Theodora (wife of Theophilos)

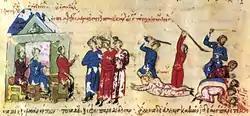
The Paulicians are massacred on the orders of Theodora.

The extent of Theodora's power is somewhat debated in modern scholarship. The "Oxford Dictionary of Byzantium" (1991) states that Theoktistos held effective power throughout Theodora's rule. Per J. B. Bury in "A History of the Eastern Roman Empire" (1912), Theodora's position was very similar to that of Irene during Constantine VI's regency and the imperial government was exercised jointly by both Theodora and the underage Michael III, with actual imperial authority "devolved upon the mother provisionally". According to Lynda Garland, it is difficult to determine whether Theodora or Theoktistos was primarily responsible for running the empire during Michael's minority, but that one or both should be considered "remarkably successful in government". Regardless of whether he was the effective power behind the throne, or simply an advisor, it is clear that Theoktistos, a senior government official with a long and loyal history of service, contributed to and influenced imperial policy during Theodora's rule. Theodora is recorded as handling the matters of state, appointing ministers and officials and handling diplomacy with foreign powers, sending ambassadors to Bulgaria, the Abbasid Caliphate and the Papacy.